Elisha Kirkall

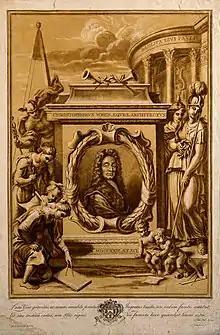
Chiaroscuro woodcut portrait of Sir Christopher Wren

Born in Sheffield, Kirkall was son of a locksmith. Around 1702 he came to London, and found employment in the book trade. He also studied drawing at Great Queen Street Academy.